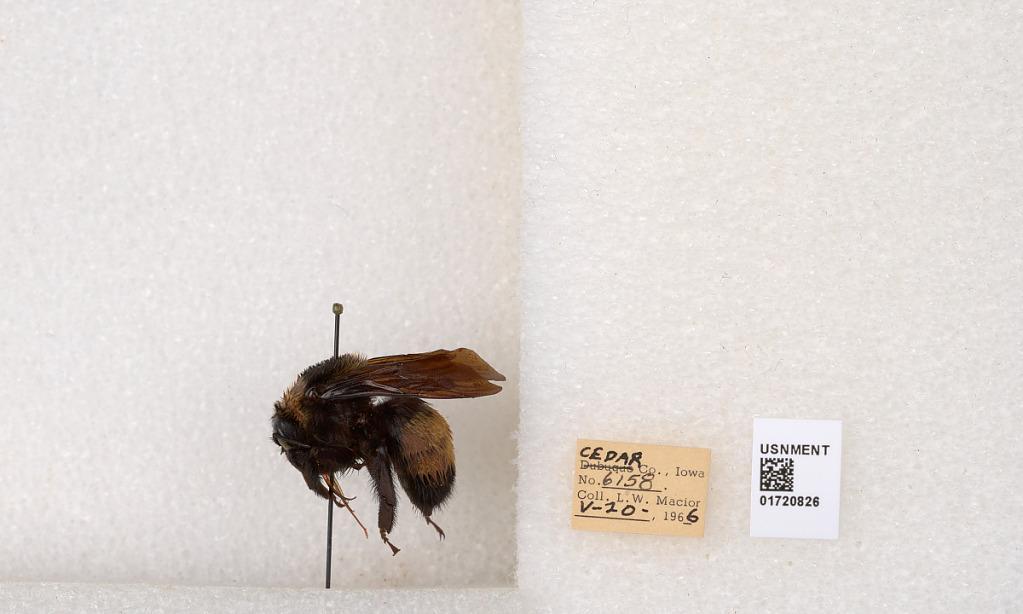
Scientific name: Bombus (Bombus) nevadensis auricormus
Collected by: L. Macior
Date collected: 1966-5-20
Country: United States
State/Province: Iowa
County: Cedar
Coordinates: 41.7723, -91.1324